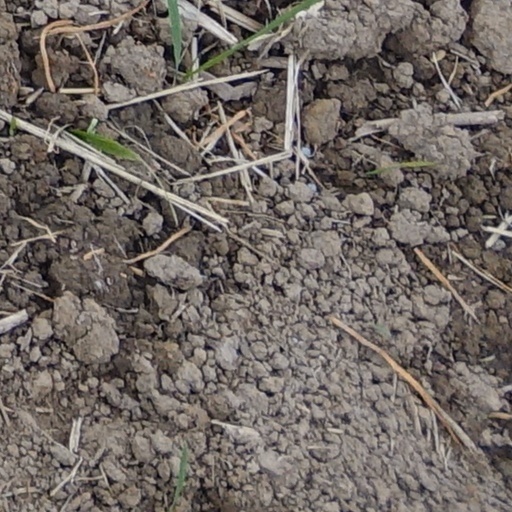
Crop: wheat